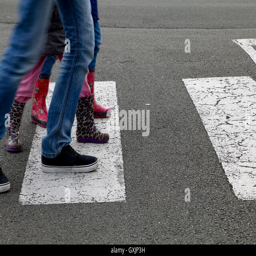
in the street , children crossing a crosswalk